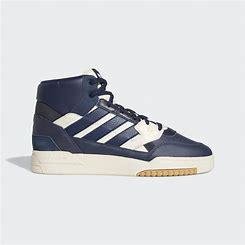
Brand: adidas
Model: Drop Step Skate